Zoonotic origins of COVID-19

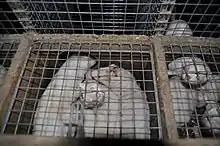
Mink in a Polish farm

SARS-CoV-2 variants adapted to mink were found co-circulating among humans and farmed mink. Mink are the only animal in Europe or North America to experience widespread SARS-CoV-2 outbreaks. Transmission from human to mink has occurred multiple times, in most cases not resulting in a sustained mink outbreak. Strong evidence was seen of positive selection in mink after spillover, concentrated in the receptor binding motif.